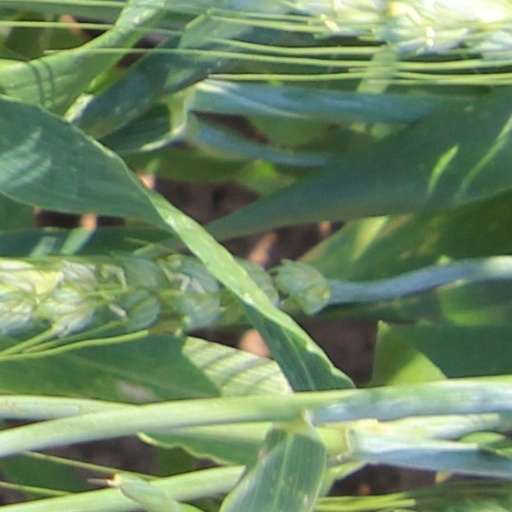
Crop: wheat